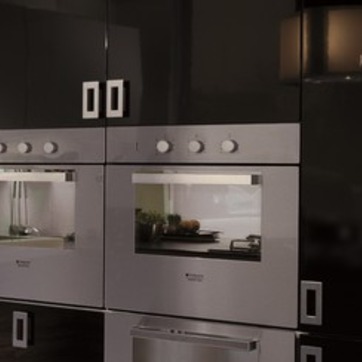
Material: metal